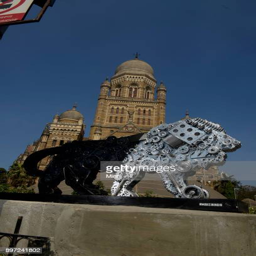
the make in mascot put up outside the building